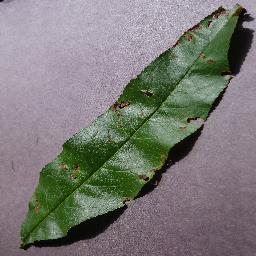
Label: Peach___Bacterial_spot